List of Pacific hurricane records

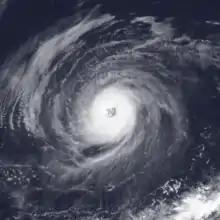
Hurricane Tina, the longest-lasting Pacific hurricane east of the International Date Line

Tropical cyclones have received official names in the Eastern and Central Pacific beginning in 1960. Since then, 6 tropical storms or hurricanes have formed that did not receive a storm name. (Note: The "2006 Central Pacific cyclone" is excluded, as its status has never been officially determined.)